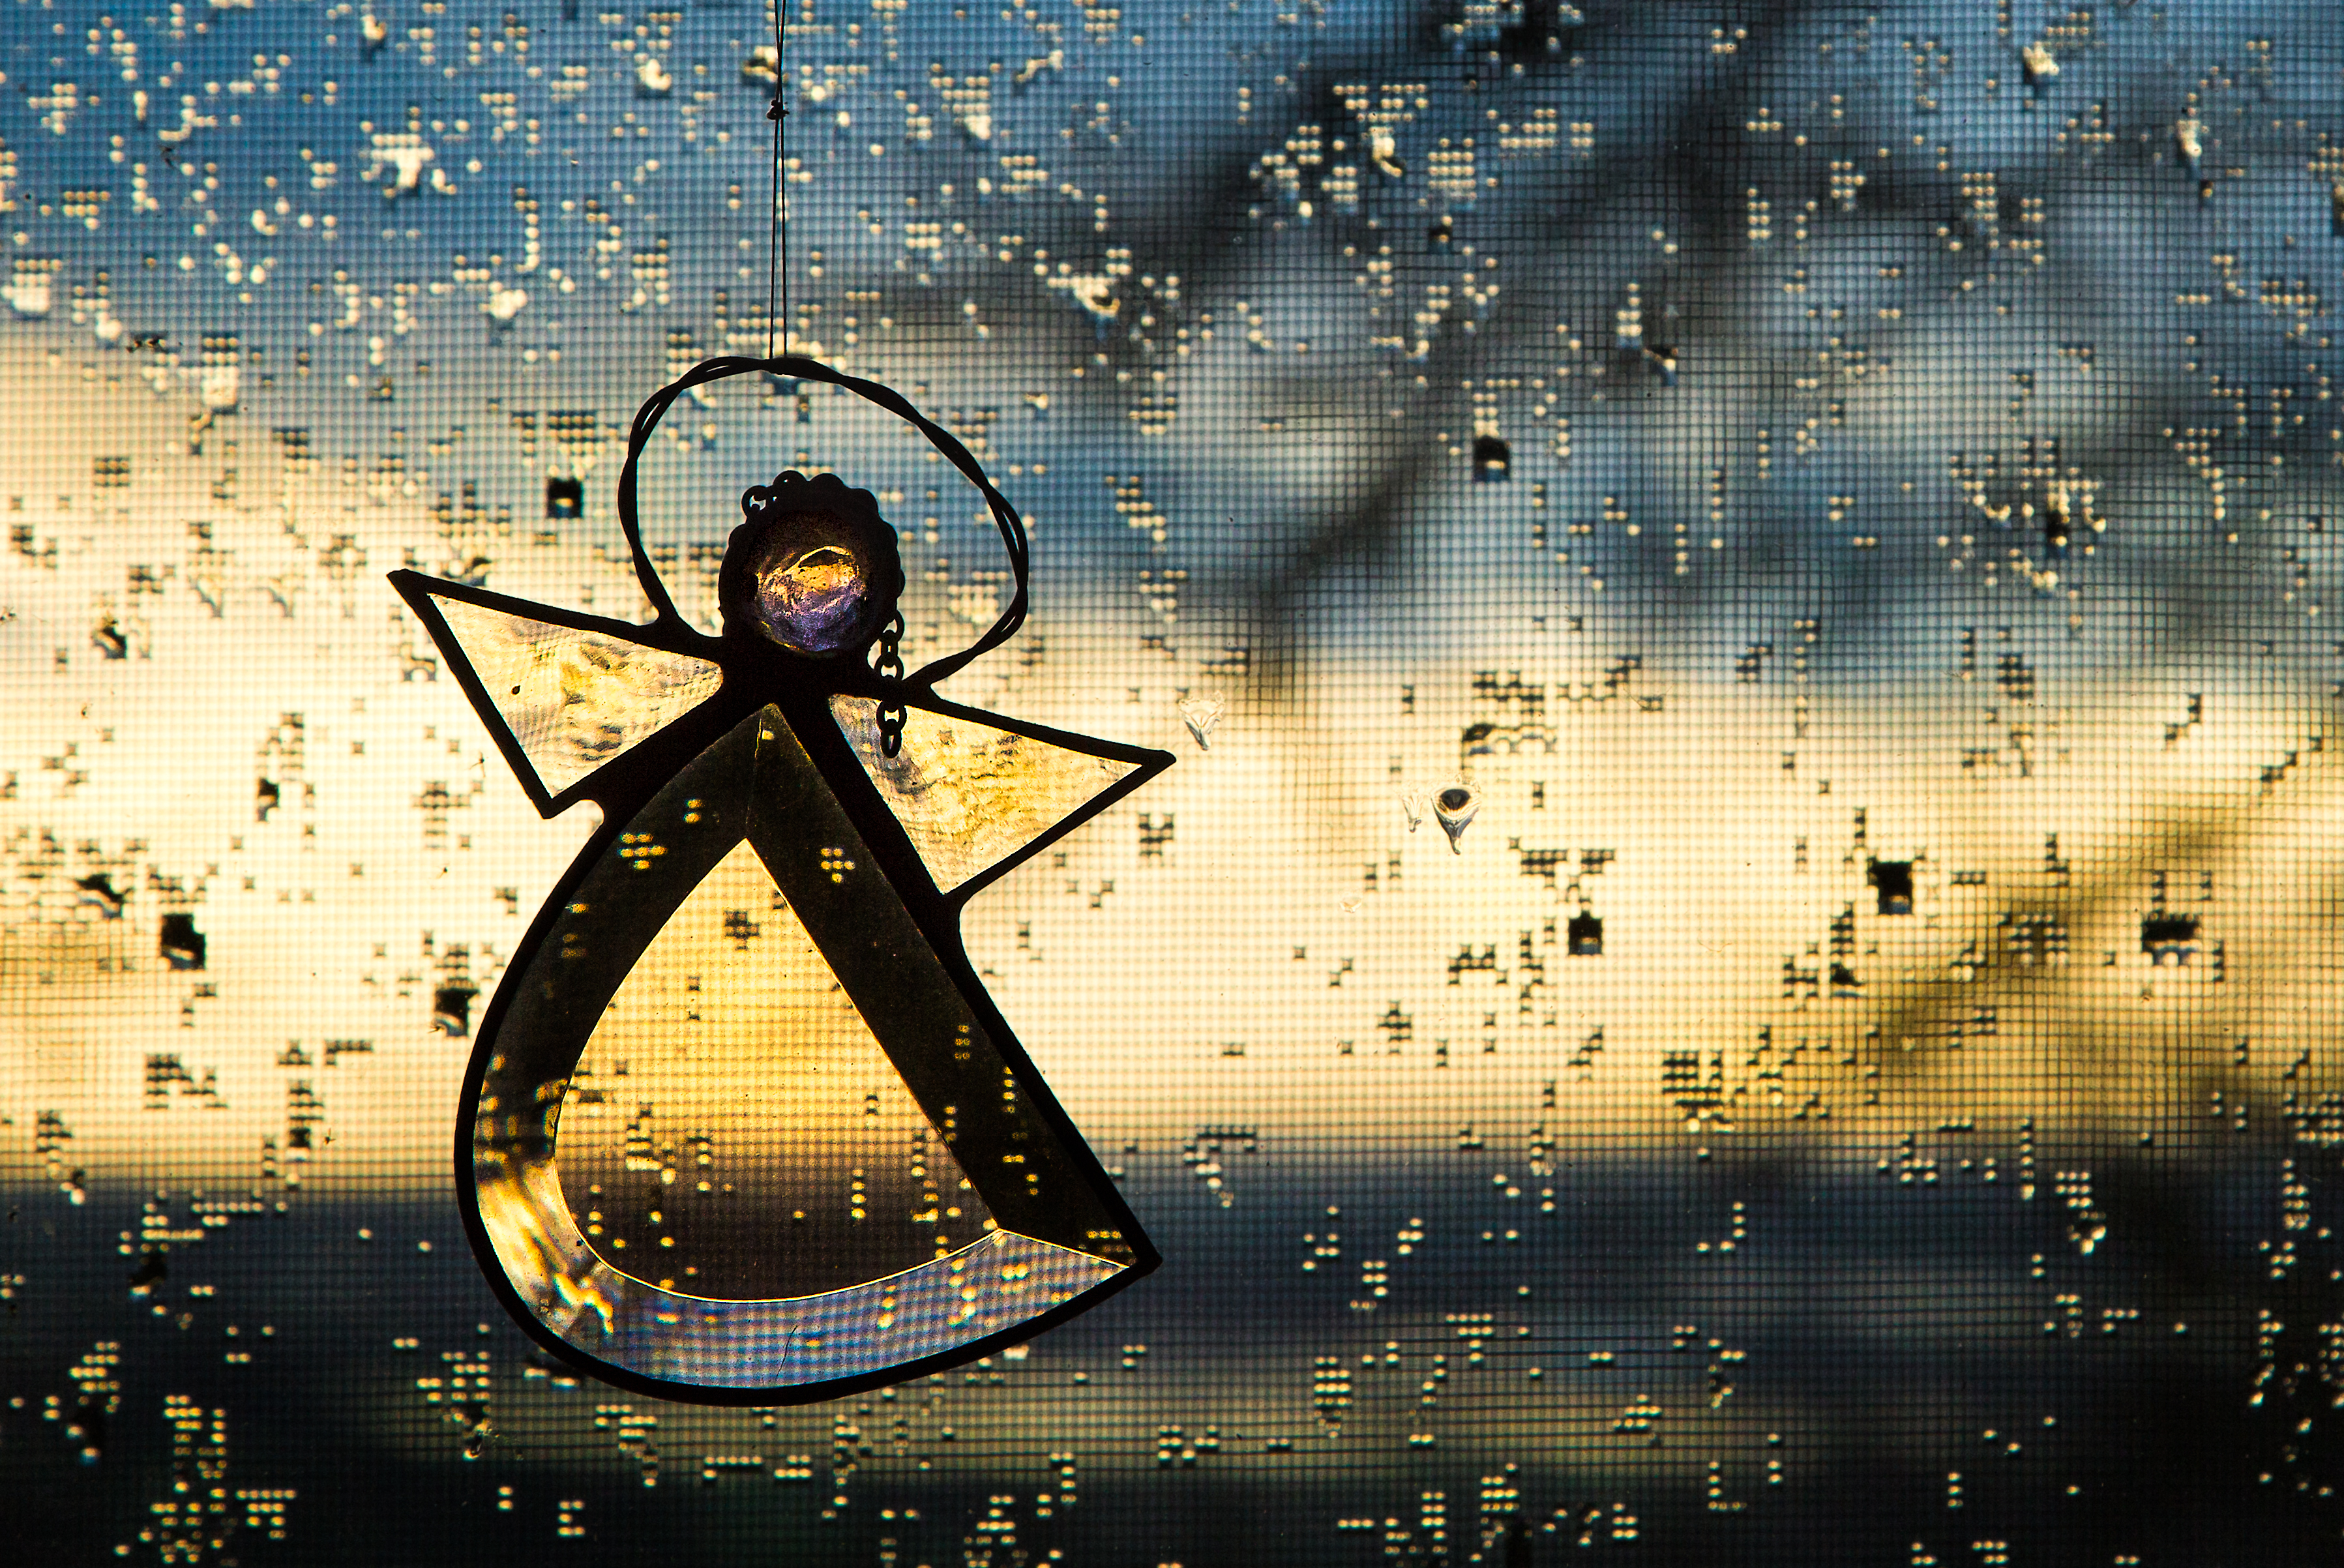
screen, bokeh, sunrise, rain, window, glass, reflection, darkness, angel, art, poster, flickrchallengegroup, screenshot, album cover, computer wallpaper